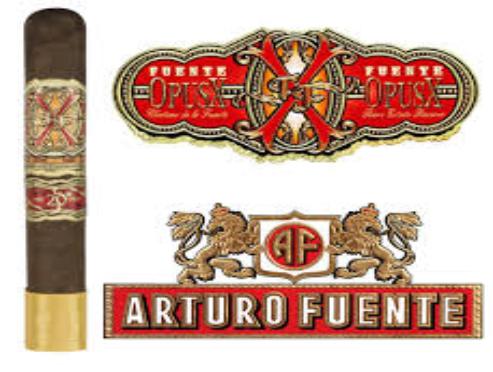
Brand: Arturo Fuente
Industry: Necessities